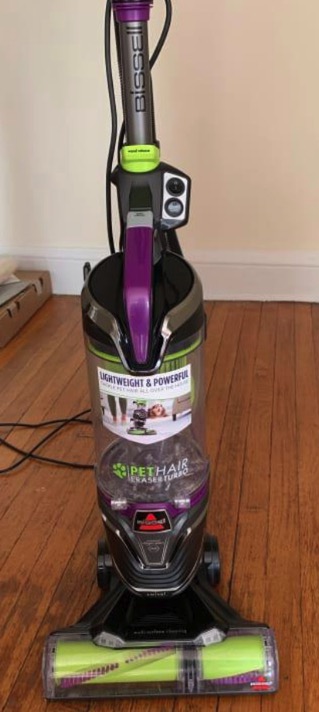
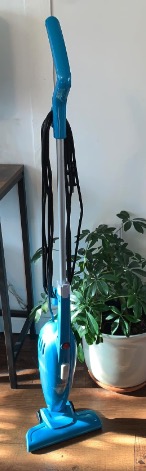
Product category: items_vacuum
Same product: no